Casino Rama

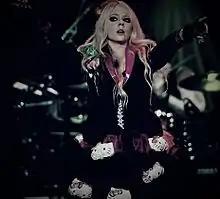
Canadian singer Avril Lavigne performing at Casino Rama in 2014

Over the years, the roughly 5,000-seat Casino Rama Entertainment Centre has hosted a variety of international musicians, with performances by the likes of Tony Bennett, Dolly Parton, Diana Ross, Olivia Newton-John, Gloria Estefan, Lionel Richie, Mariah Carey, Michael Bolton, Ricky Martin, Avril Lavigne, Christina Aguilera, Jewel, Alicia Keys, New Kids on the Block, John Legend, Kelly Clarkson, and many others.